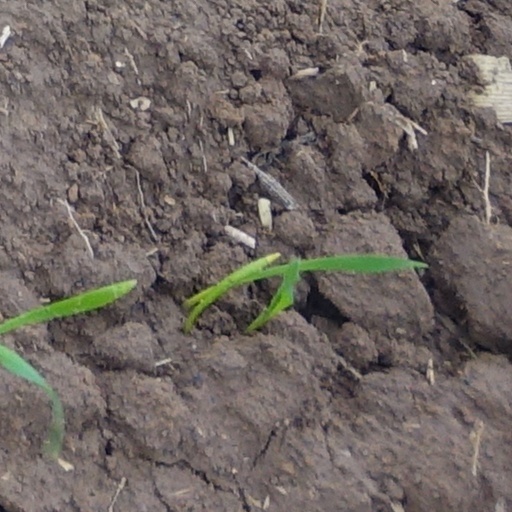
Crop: wheat